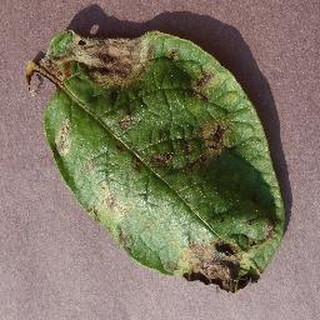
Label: potato_late_blight